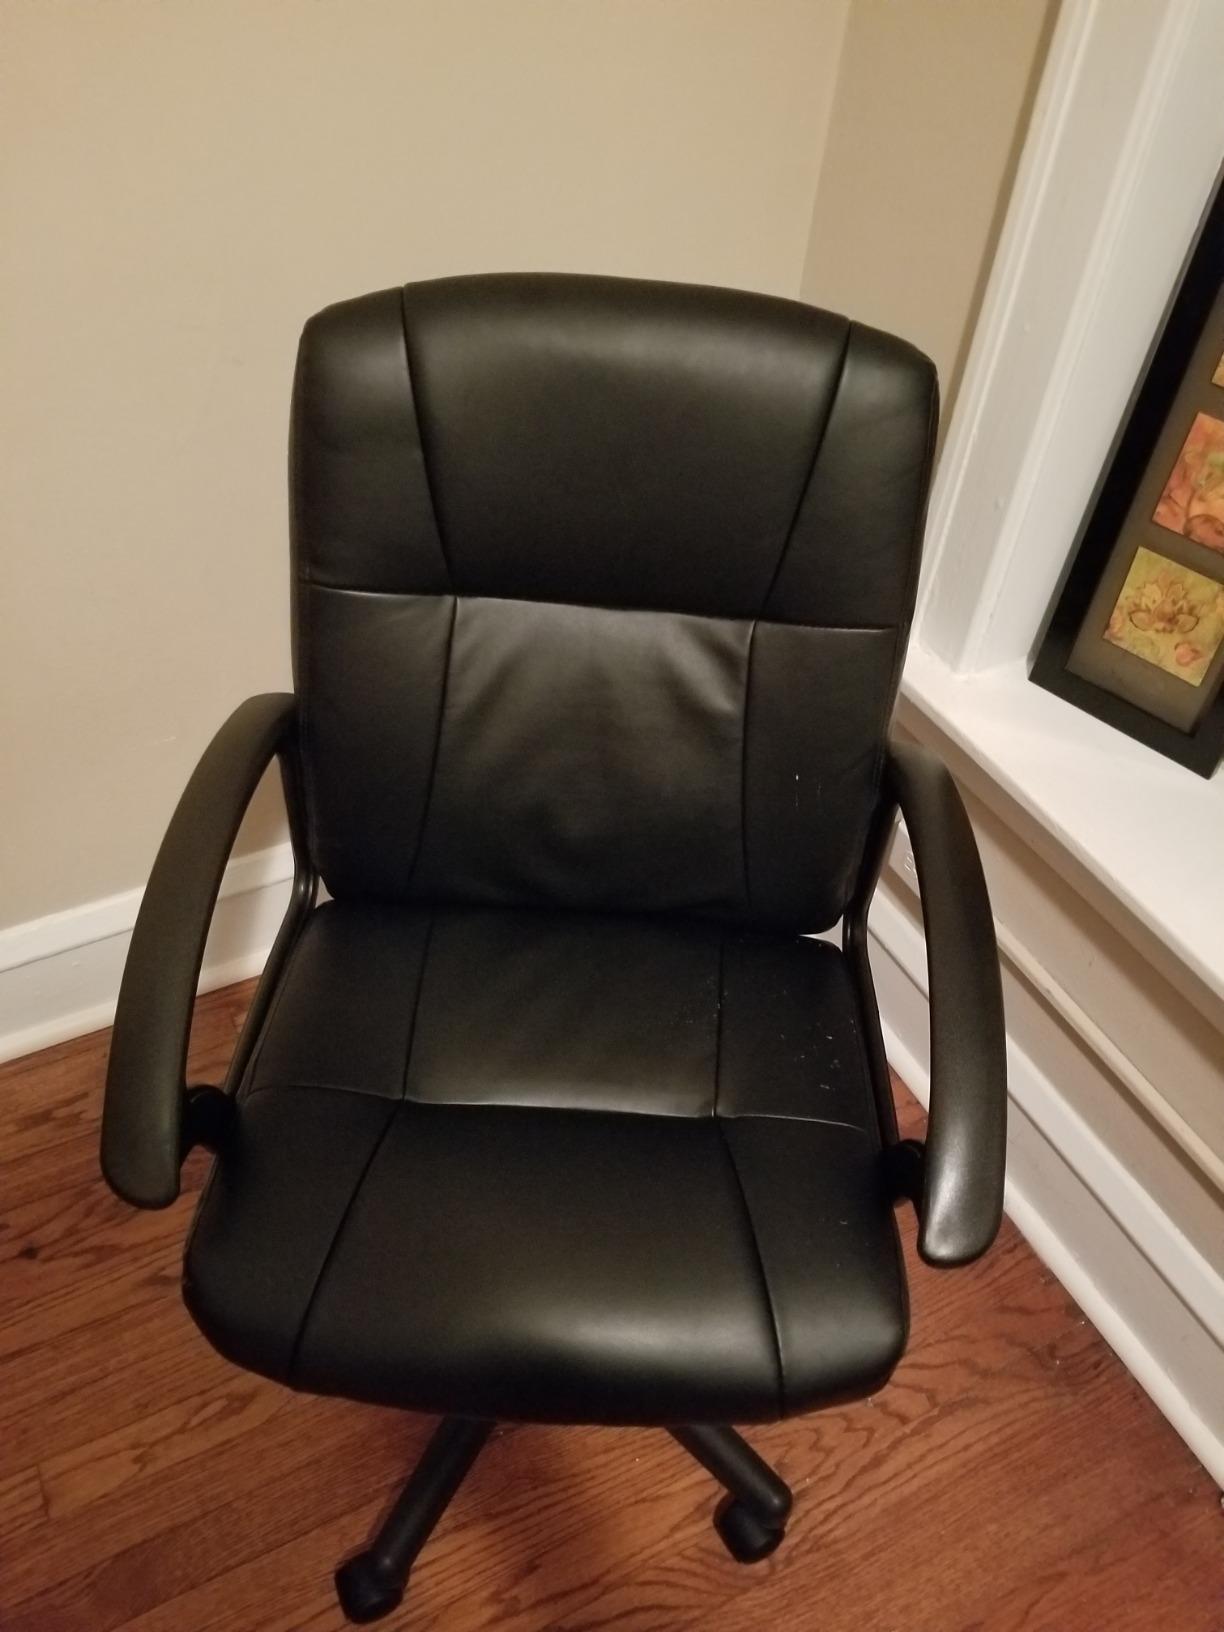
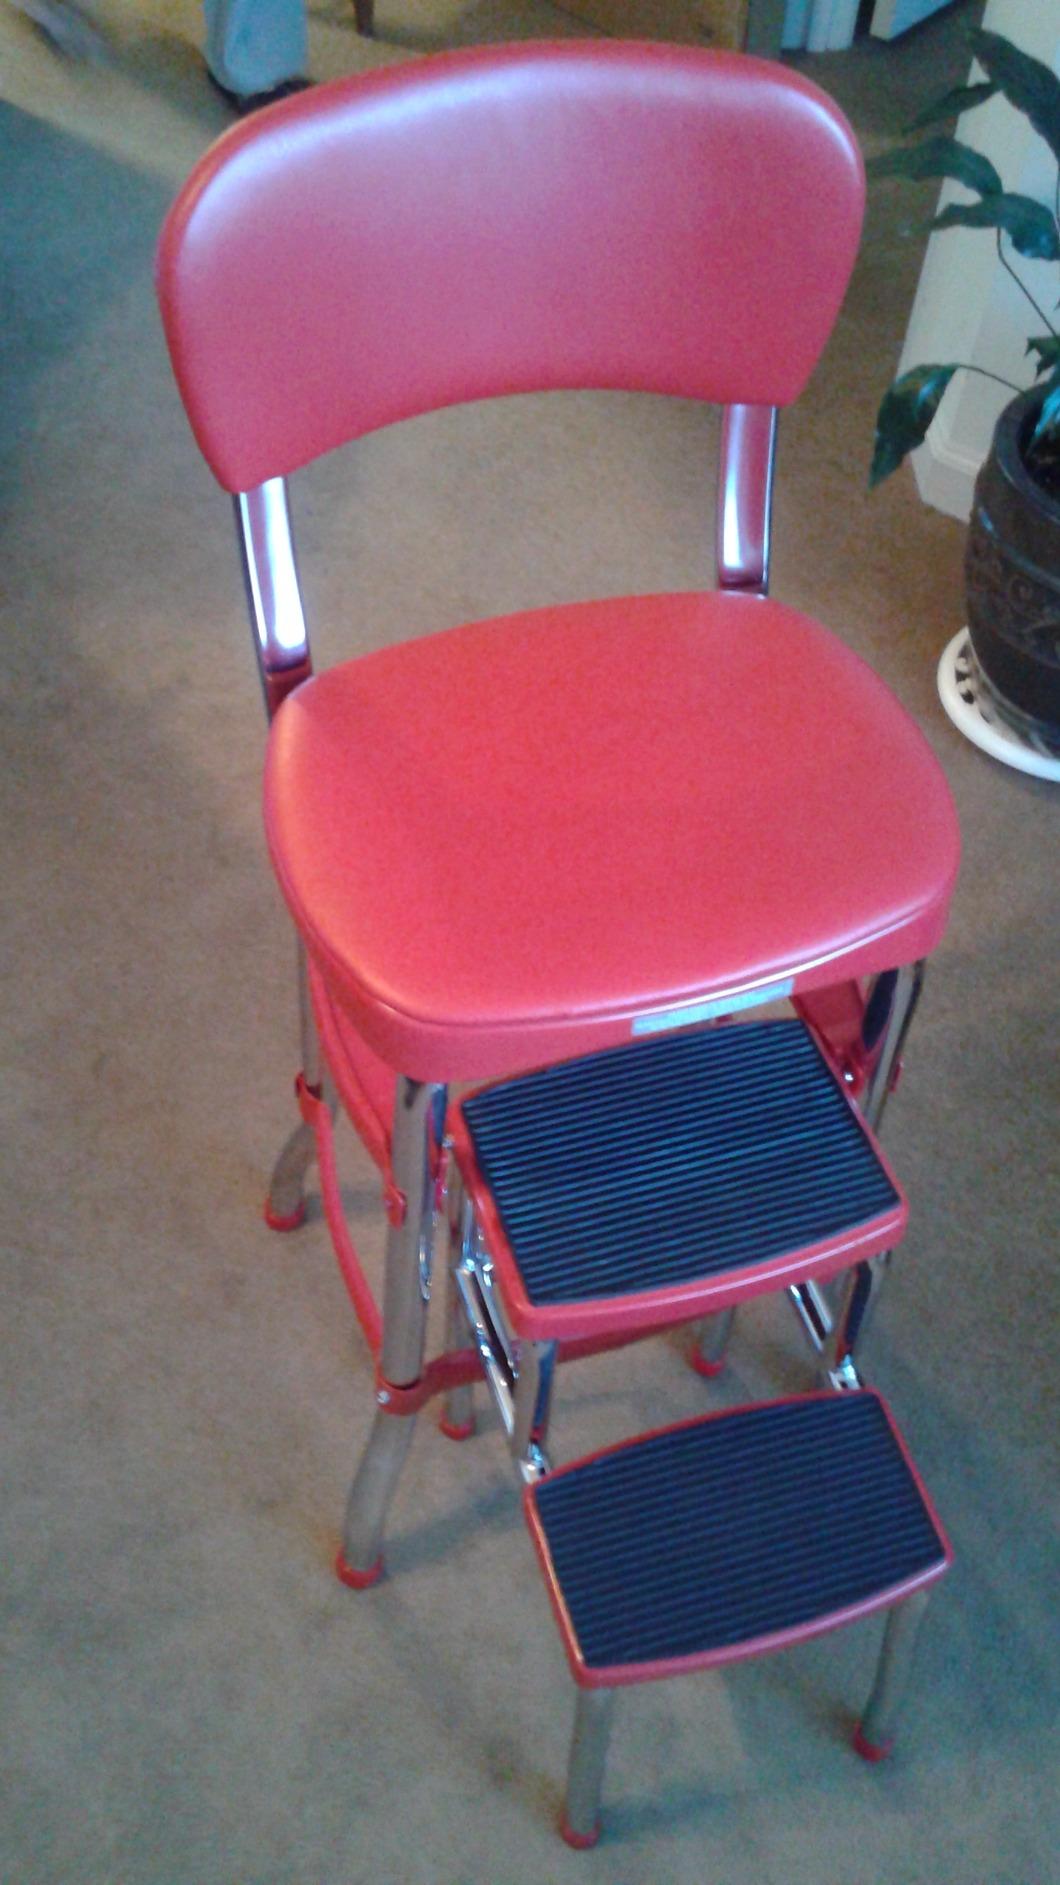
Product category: items_chair
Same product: no